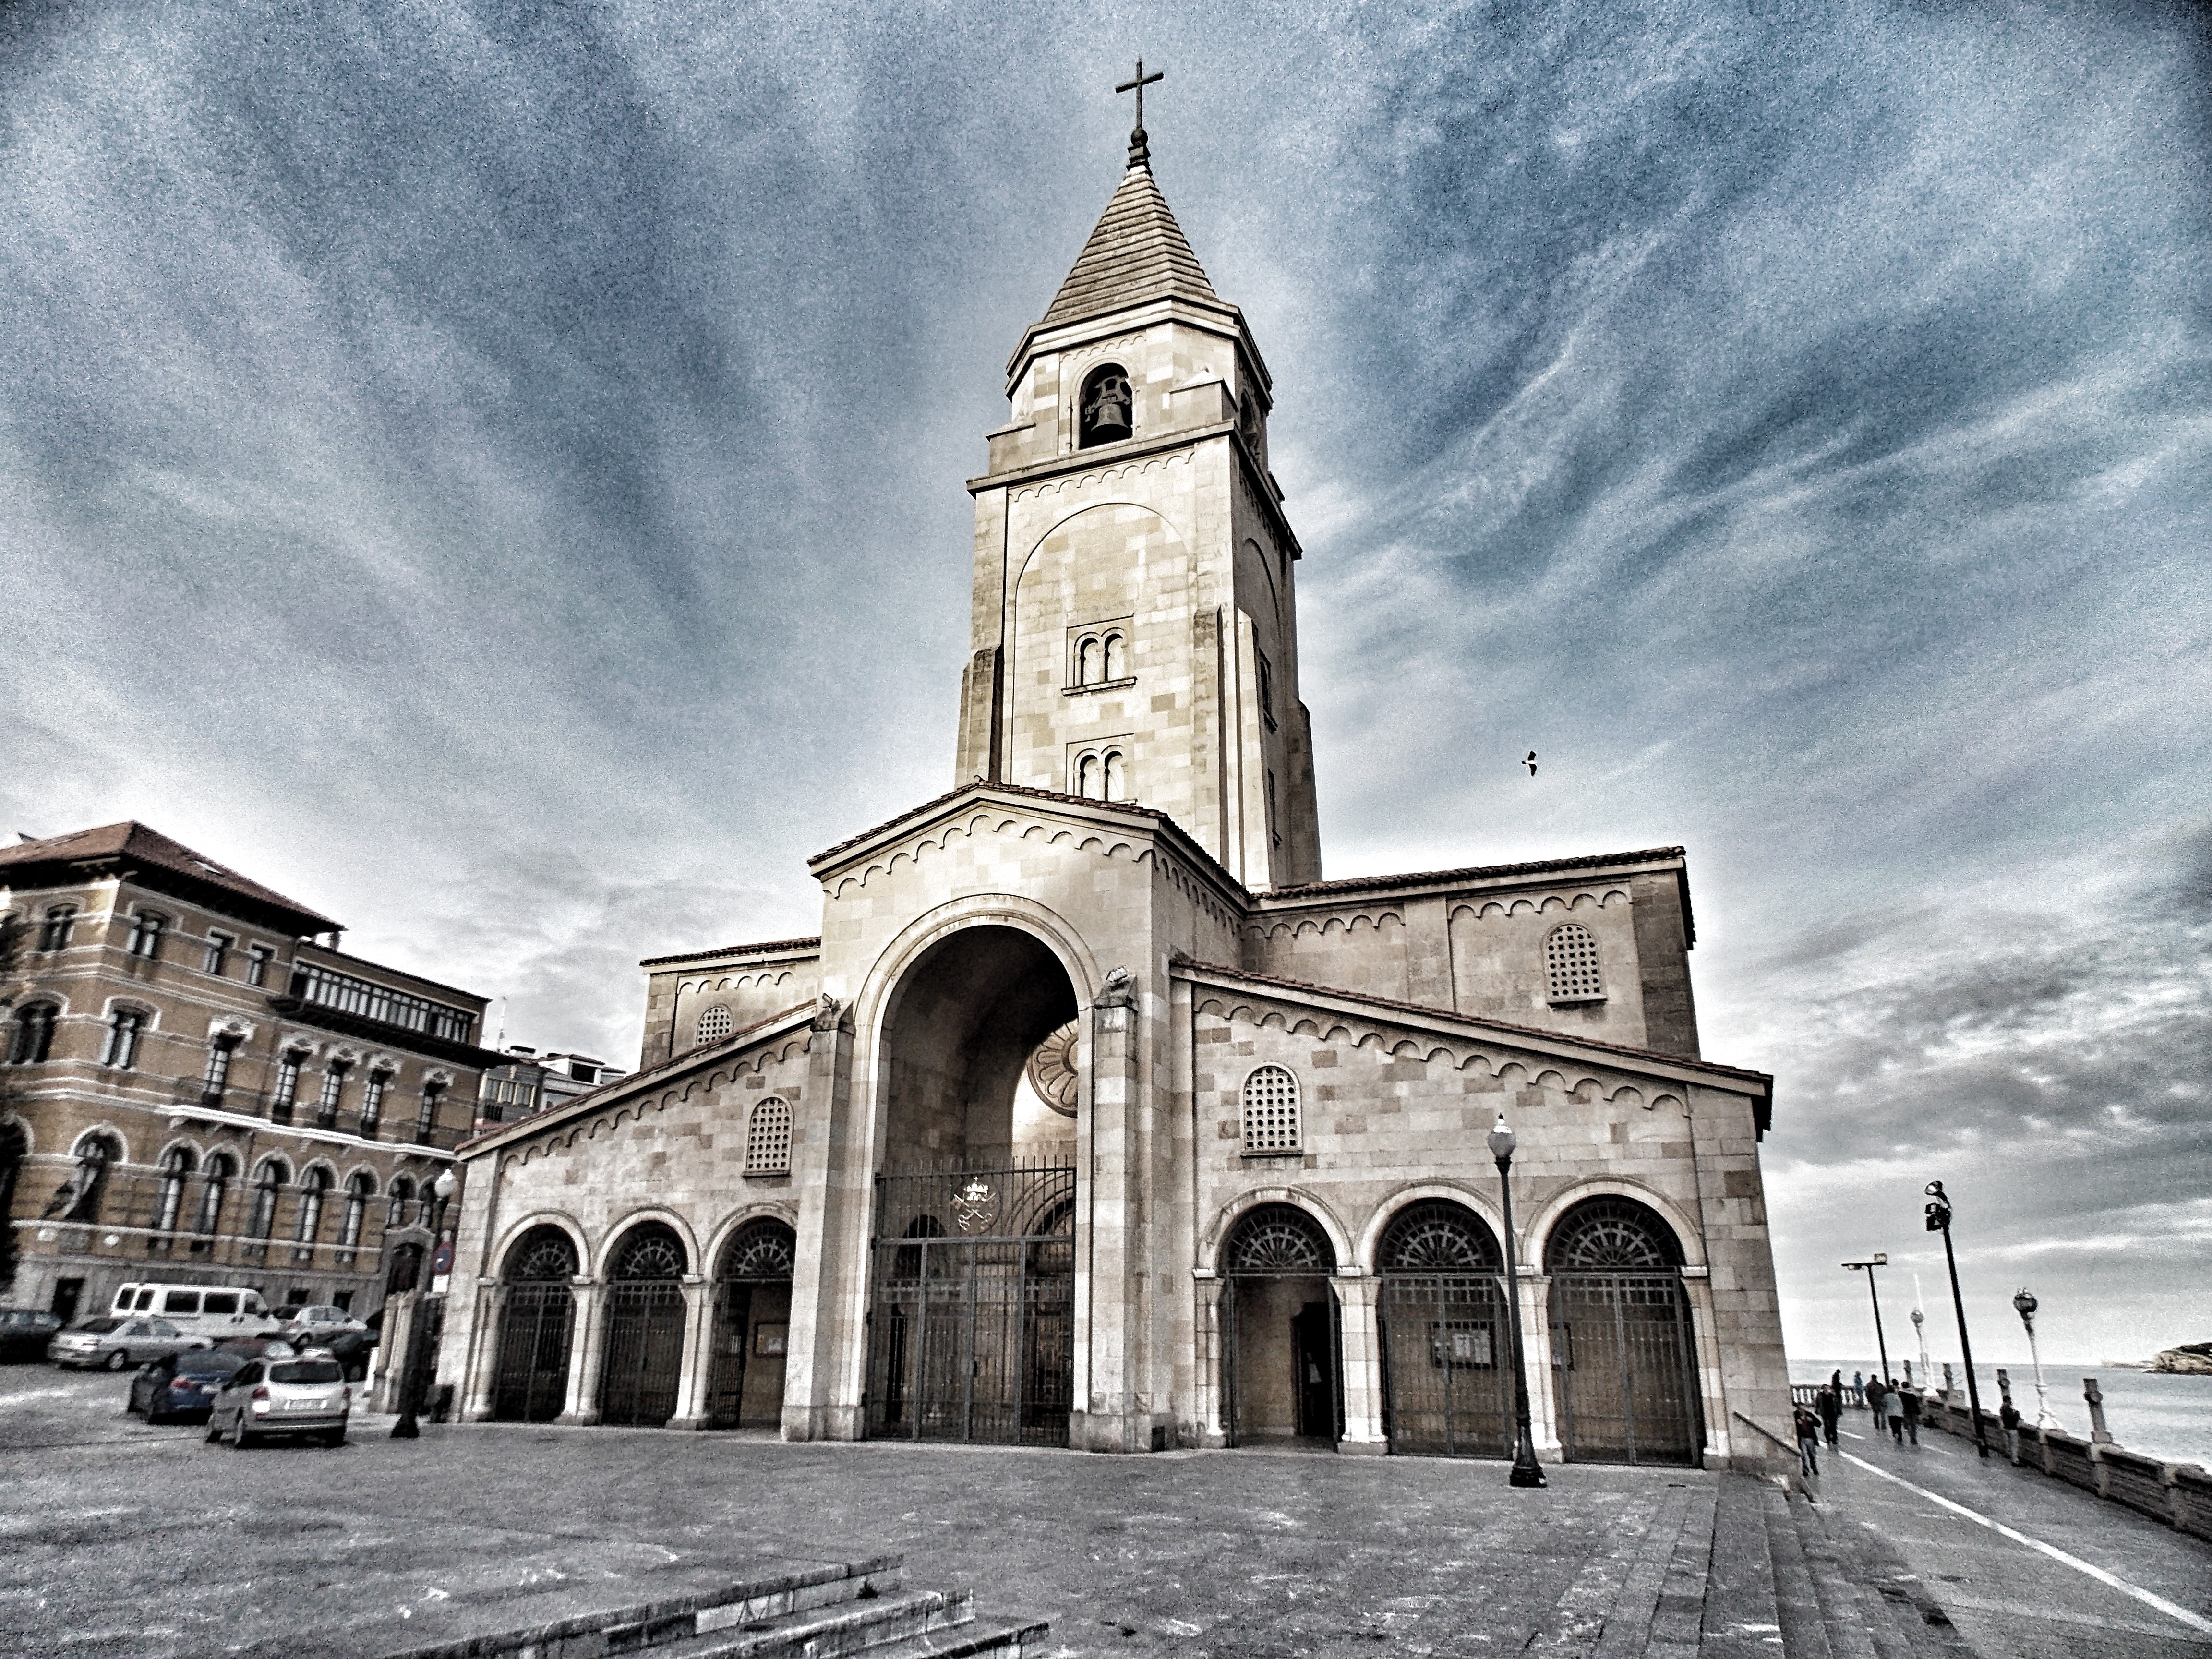
architecture, sky, building, europe, landmark, church, cathedral, chapel, place of worship, clouds, spain, spire, monastery, abbey, basilica, asturias, gijon, san pedro